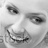
Emotion: happy